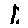
Label: 1